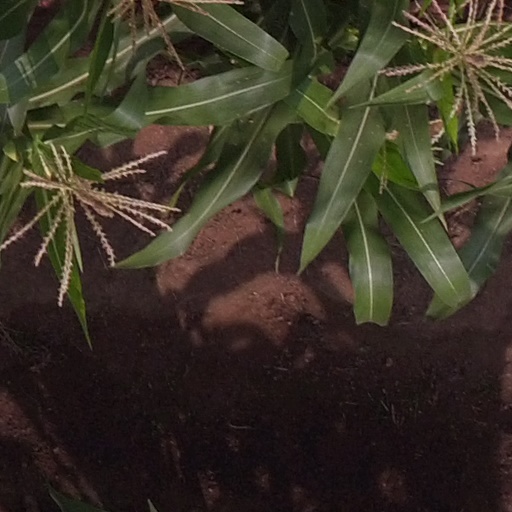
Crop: maize; corn